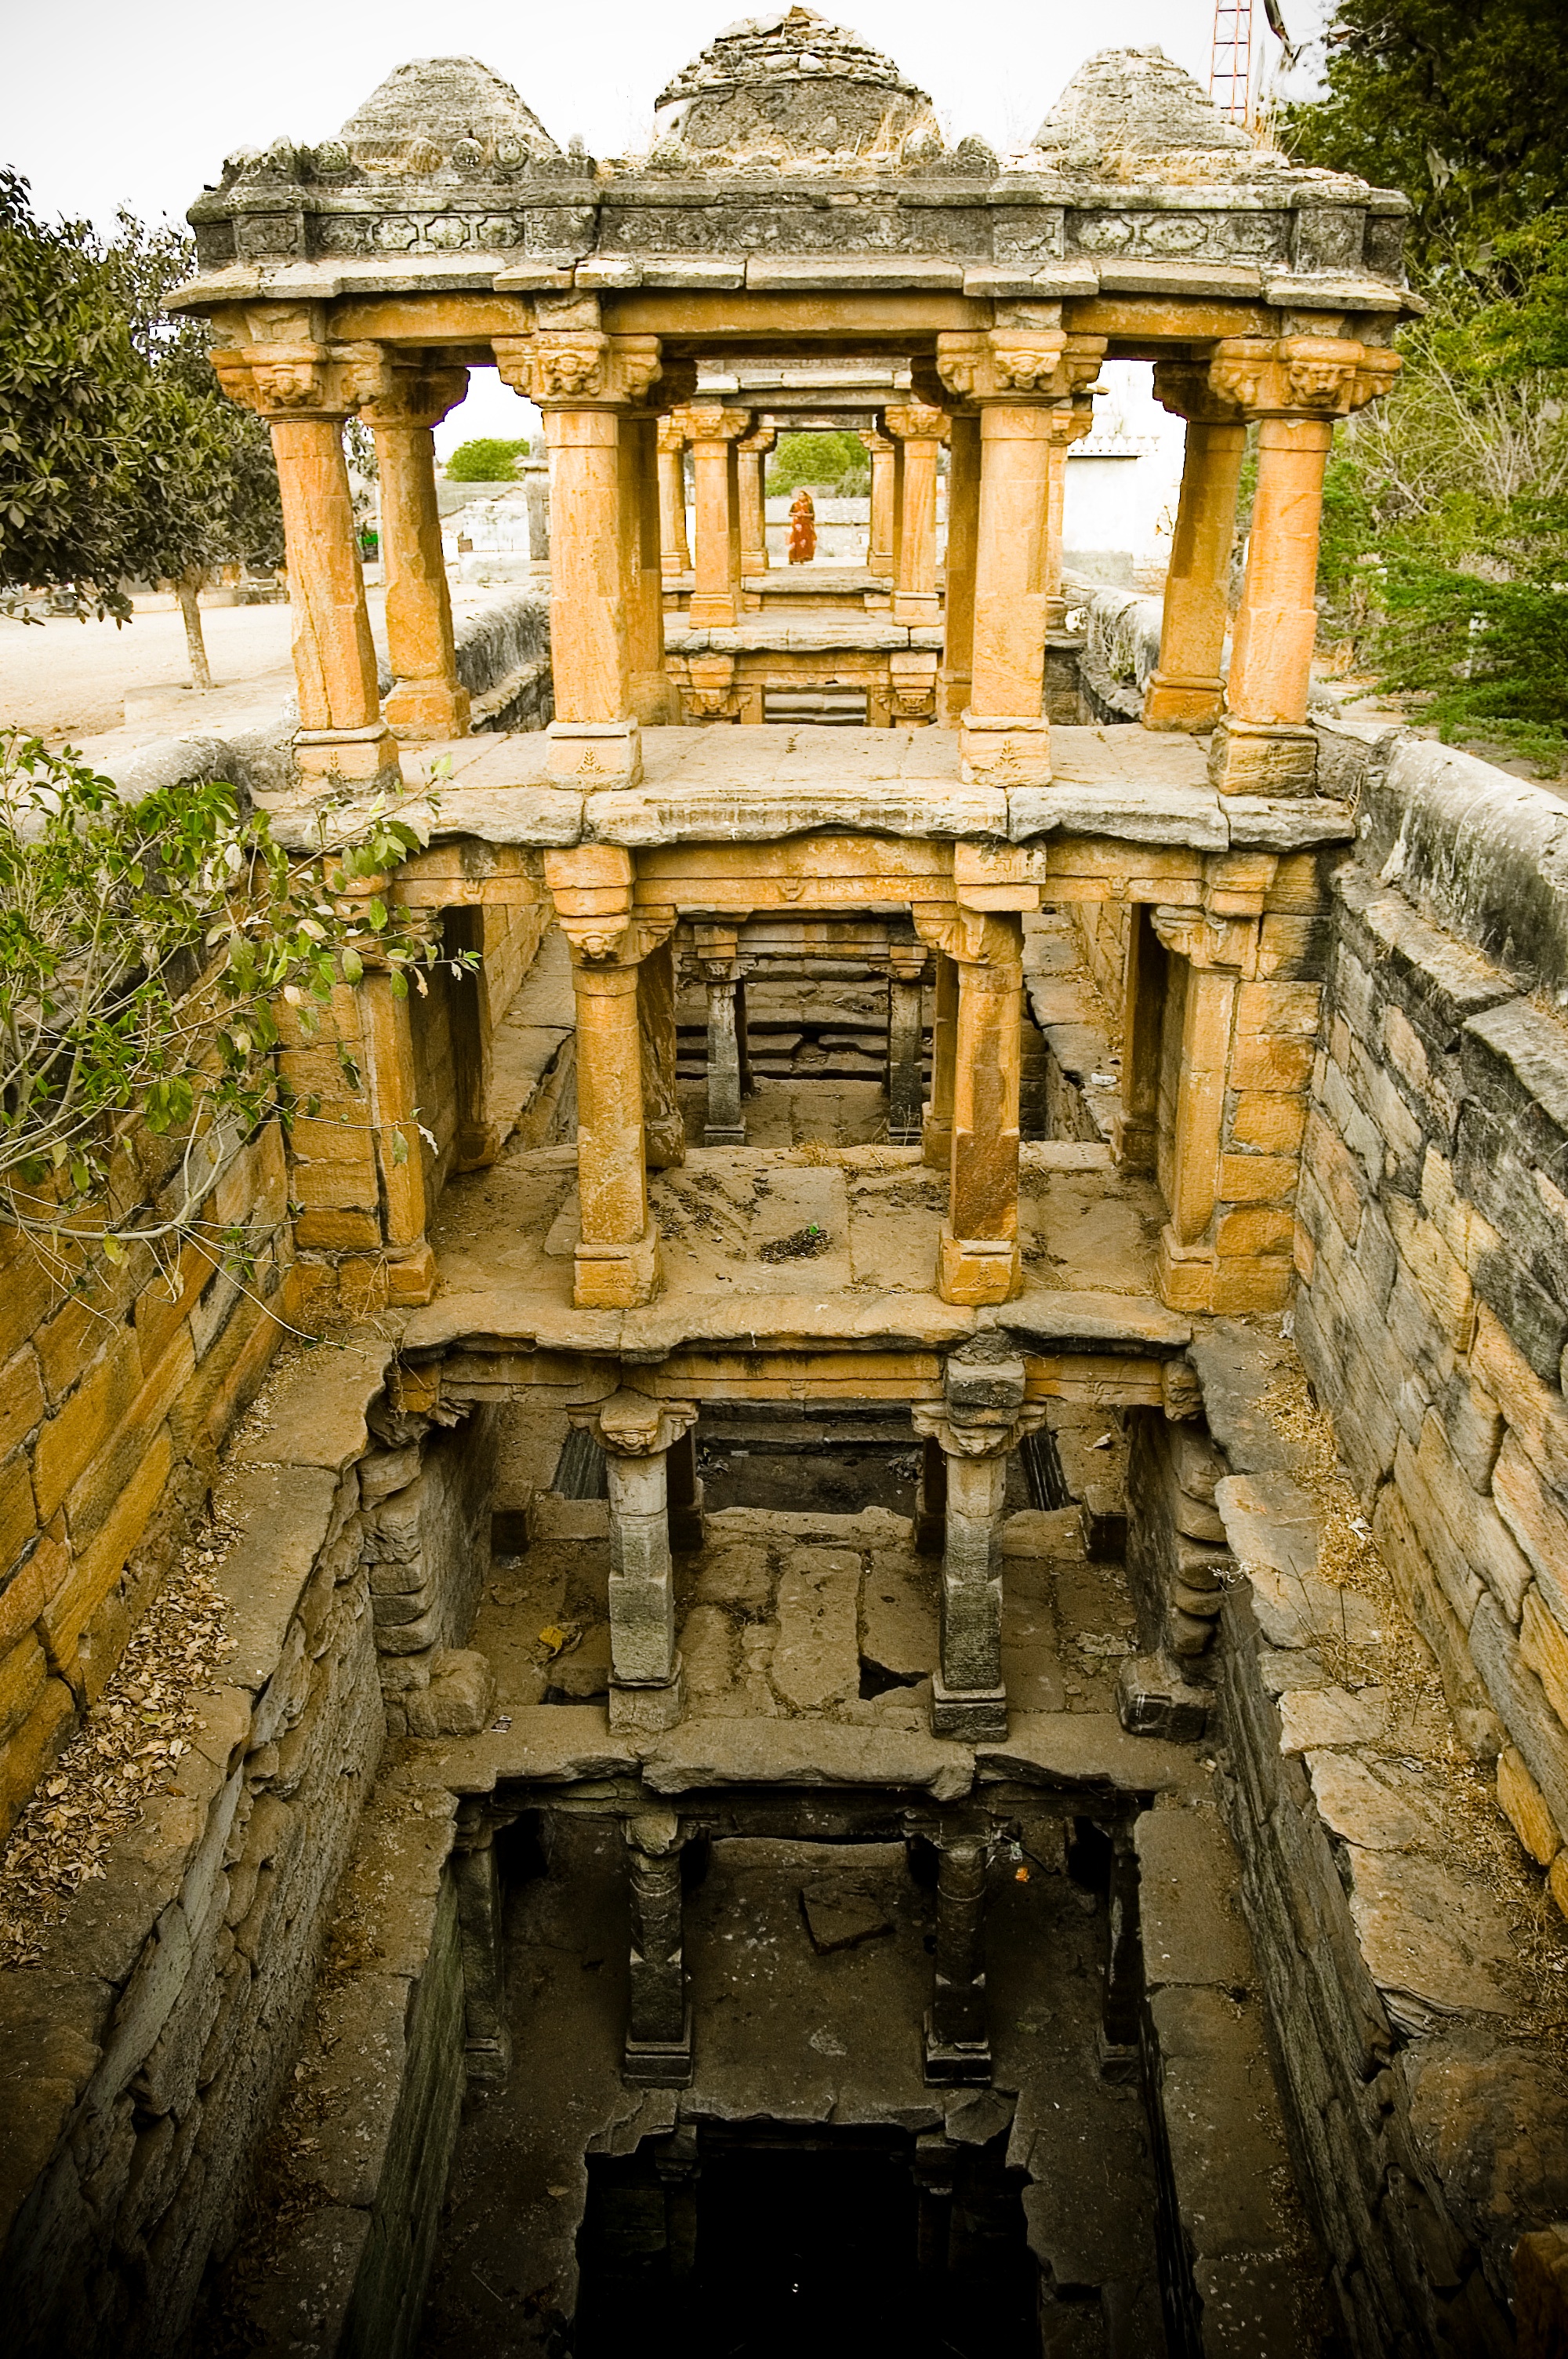
building, ancient history, ruins, house, architecture, temple, place of worship, monastery